Herman Backer

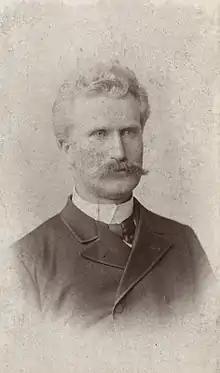
Herman Backer

Herman Major Backer (October 30, 1856 – May 21, 1932) was a Norwegian architect. He is best known for having designed many luxury houses, grand public buildings, and business buildings, as well as hotels and churches. Backer was very productive and was one of the leading architects in Norway in the decades around 1900. His son Lars Backer was later one of Norway's leading functionalist architects.